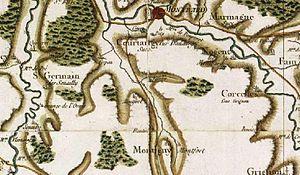
Montigny-Montfort est une commune française située dans le département de la Côte-d’Or, en région Bourgogne-Franche-Comté.